William Gordon Weld

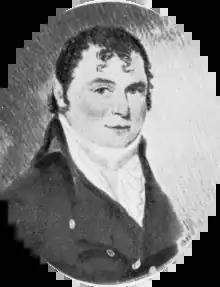
William G Weld

William Gordon Weld (1775–1825) was an American shipmaster and ship owner. He is notable as an ancestor of several famous Welds.